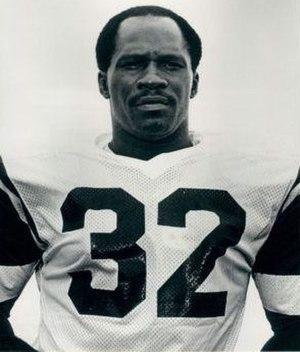
Emerson Y. Boozer Jr., né le 4 juillet 1943 à Augusta, est un joueur américain de football américain.